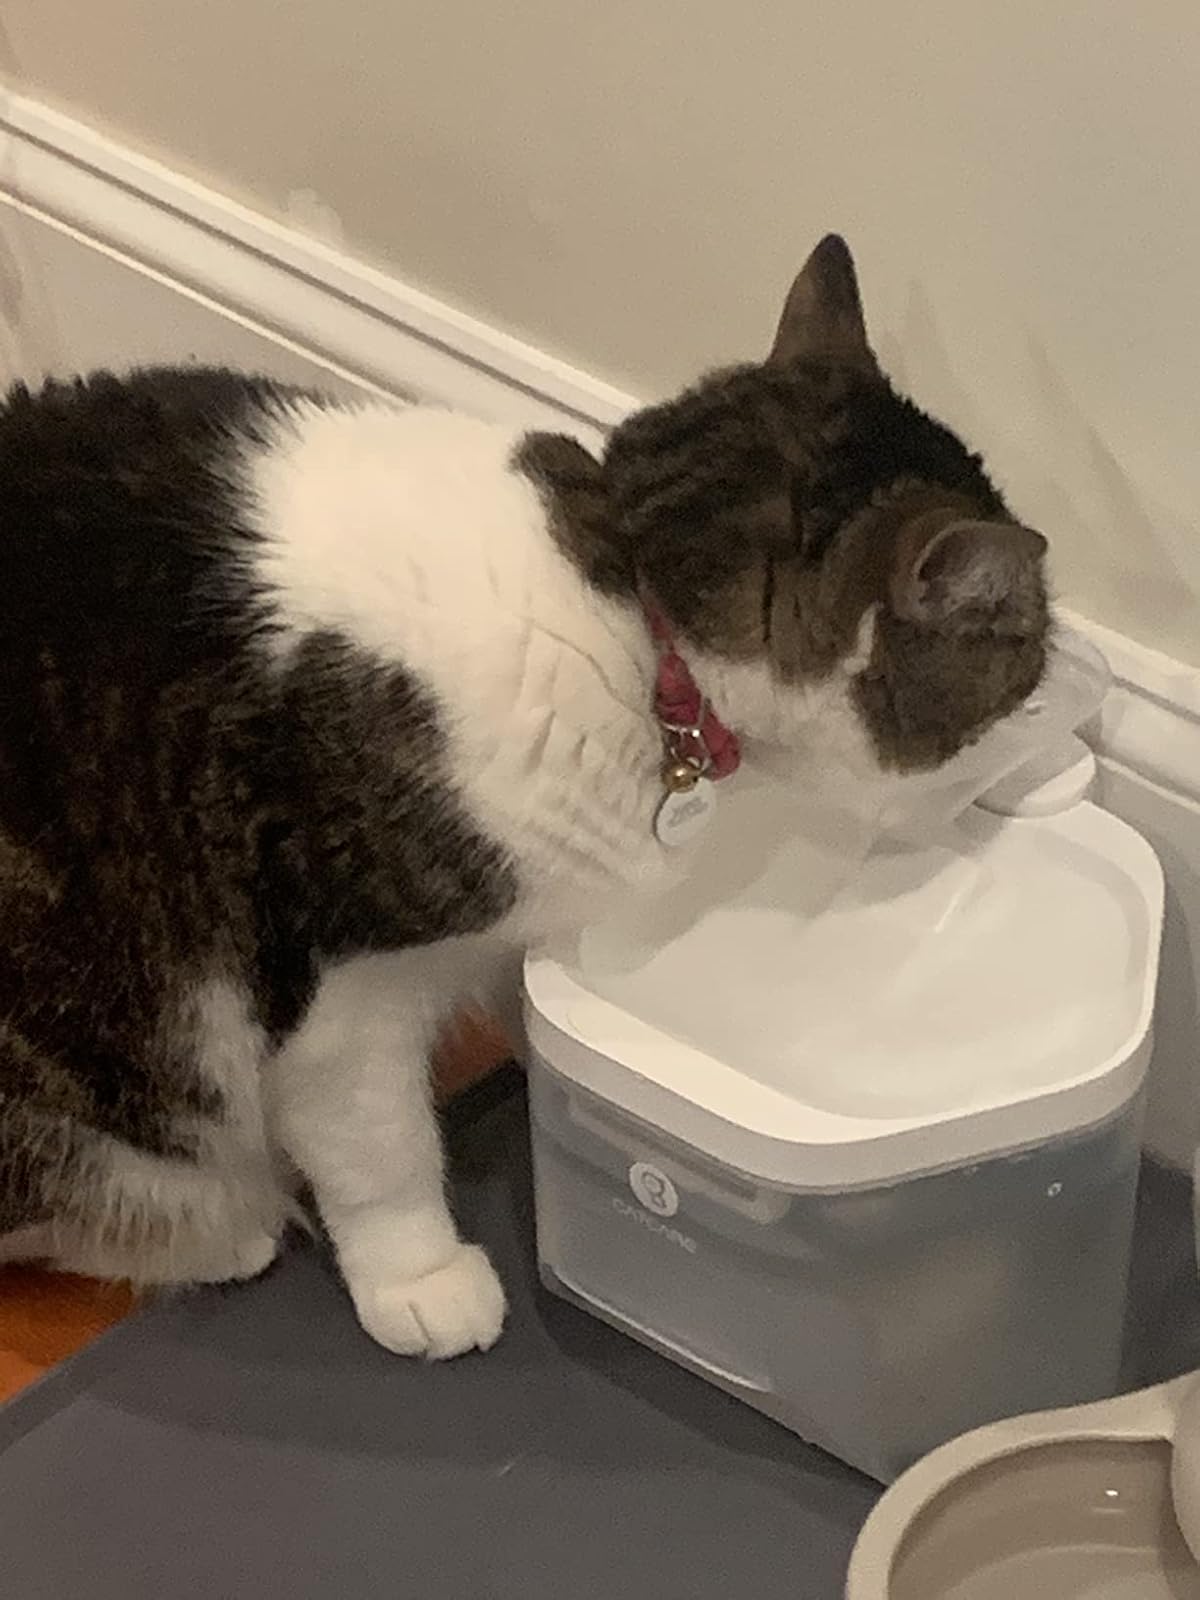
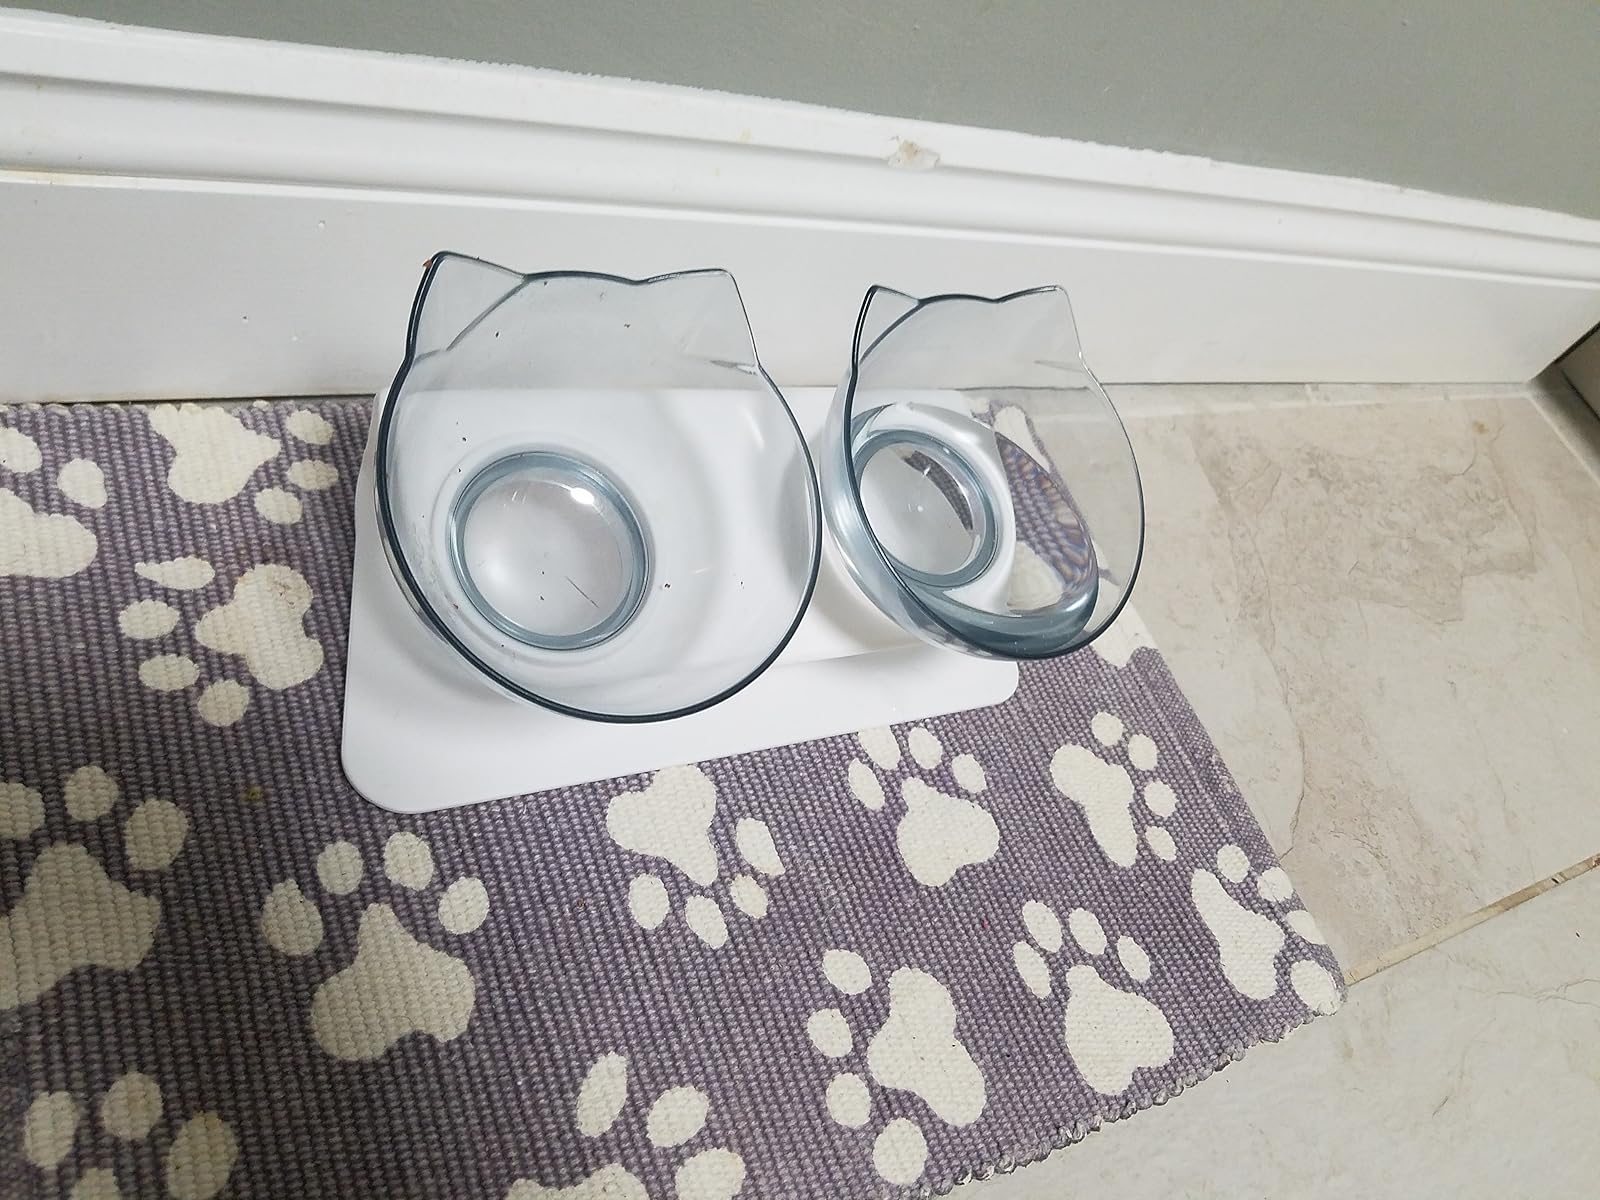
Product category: items_bowl
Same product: no